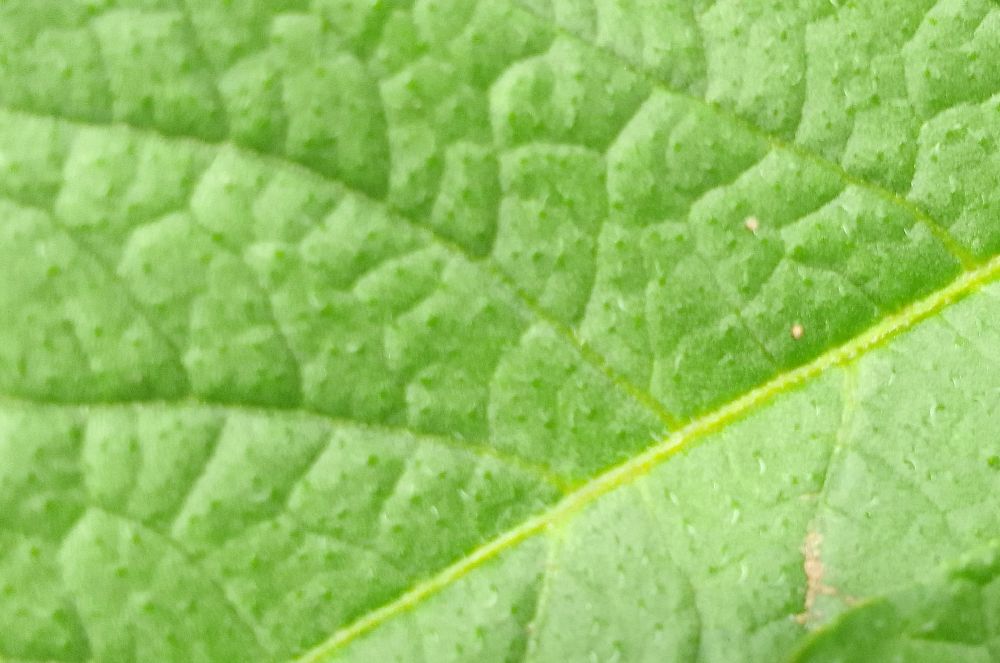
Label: Healthy